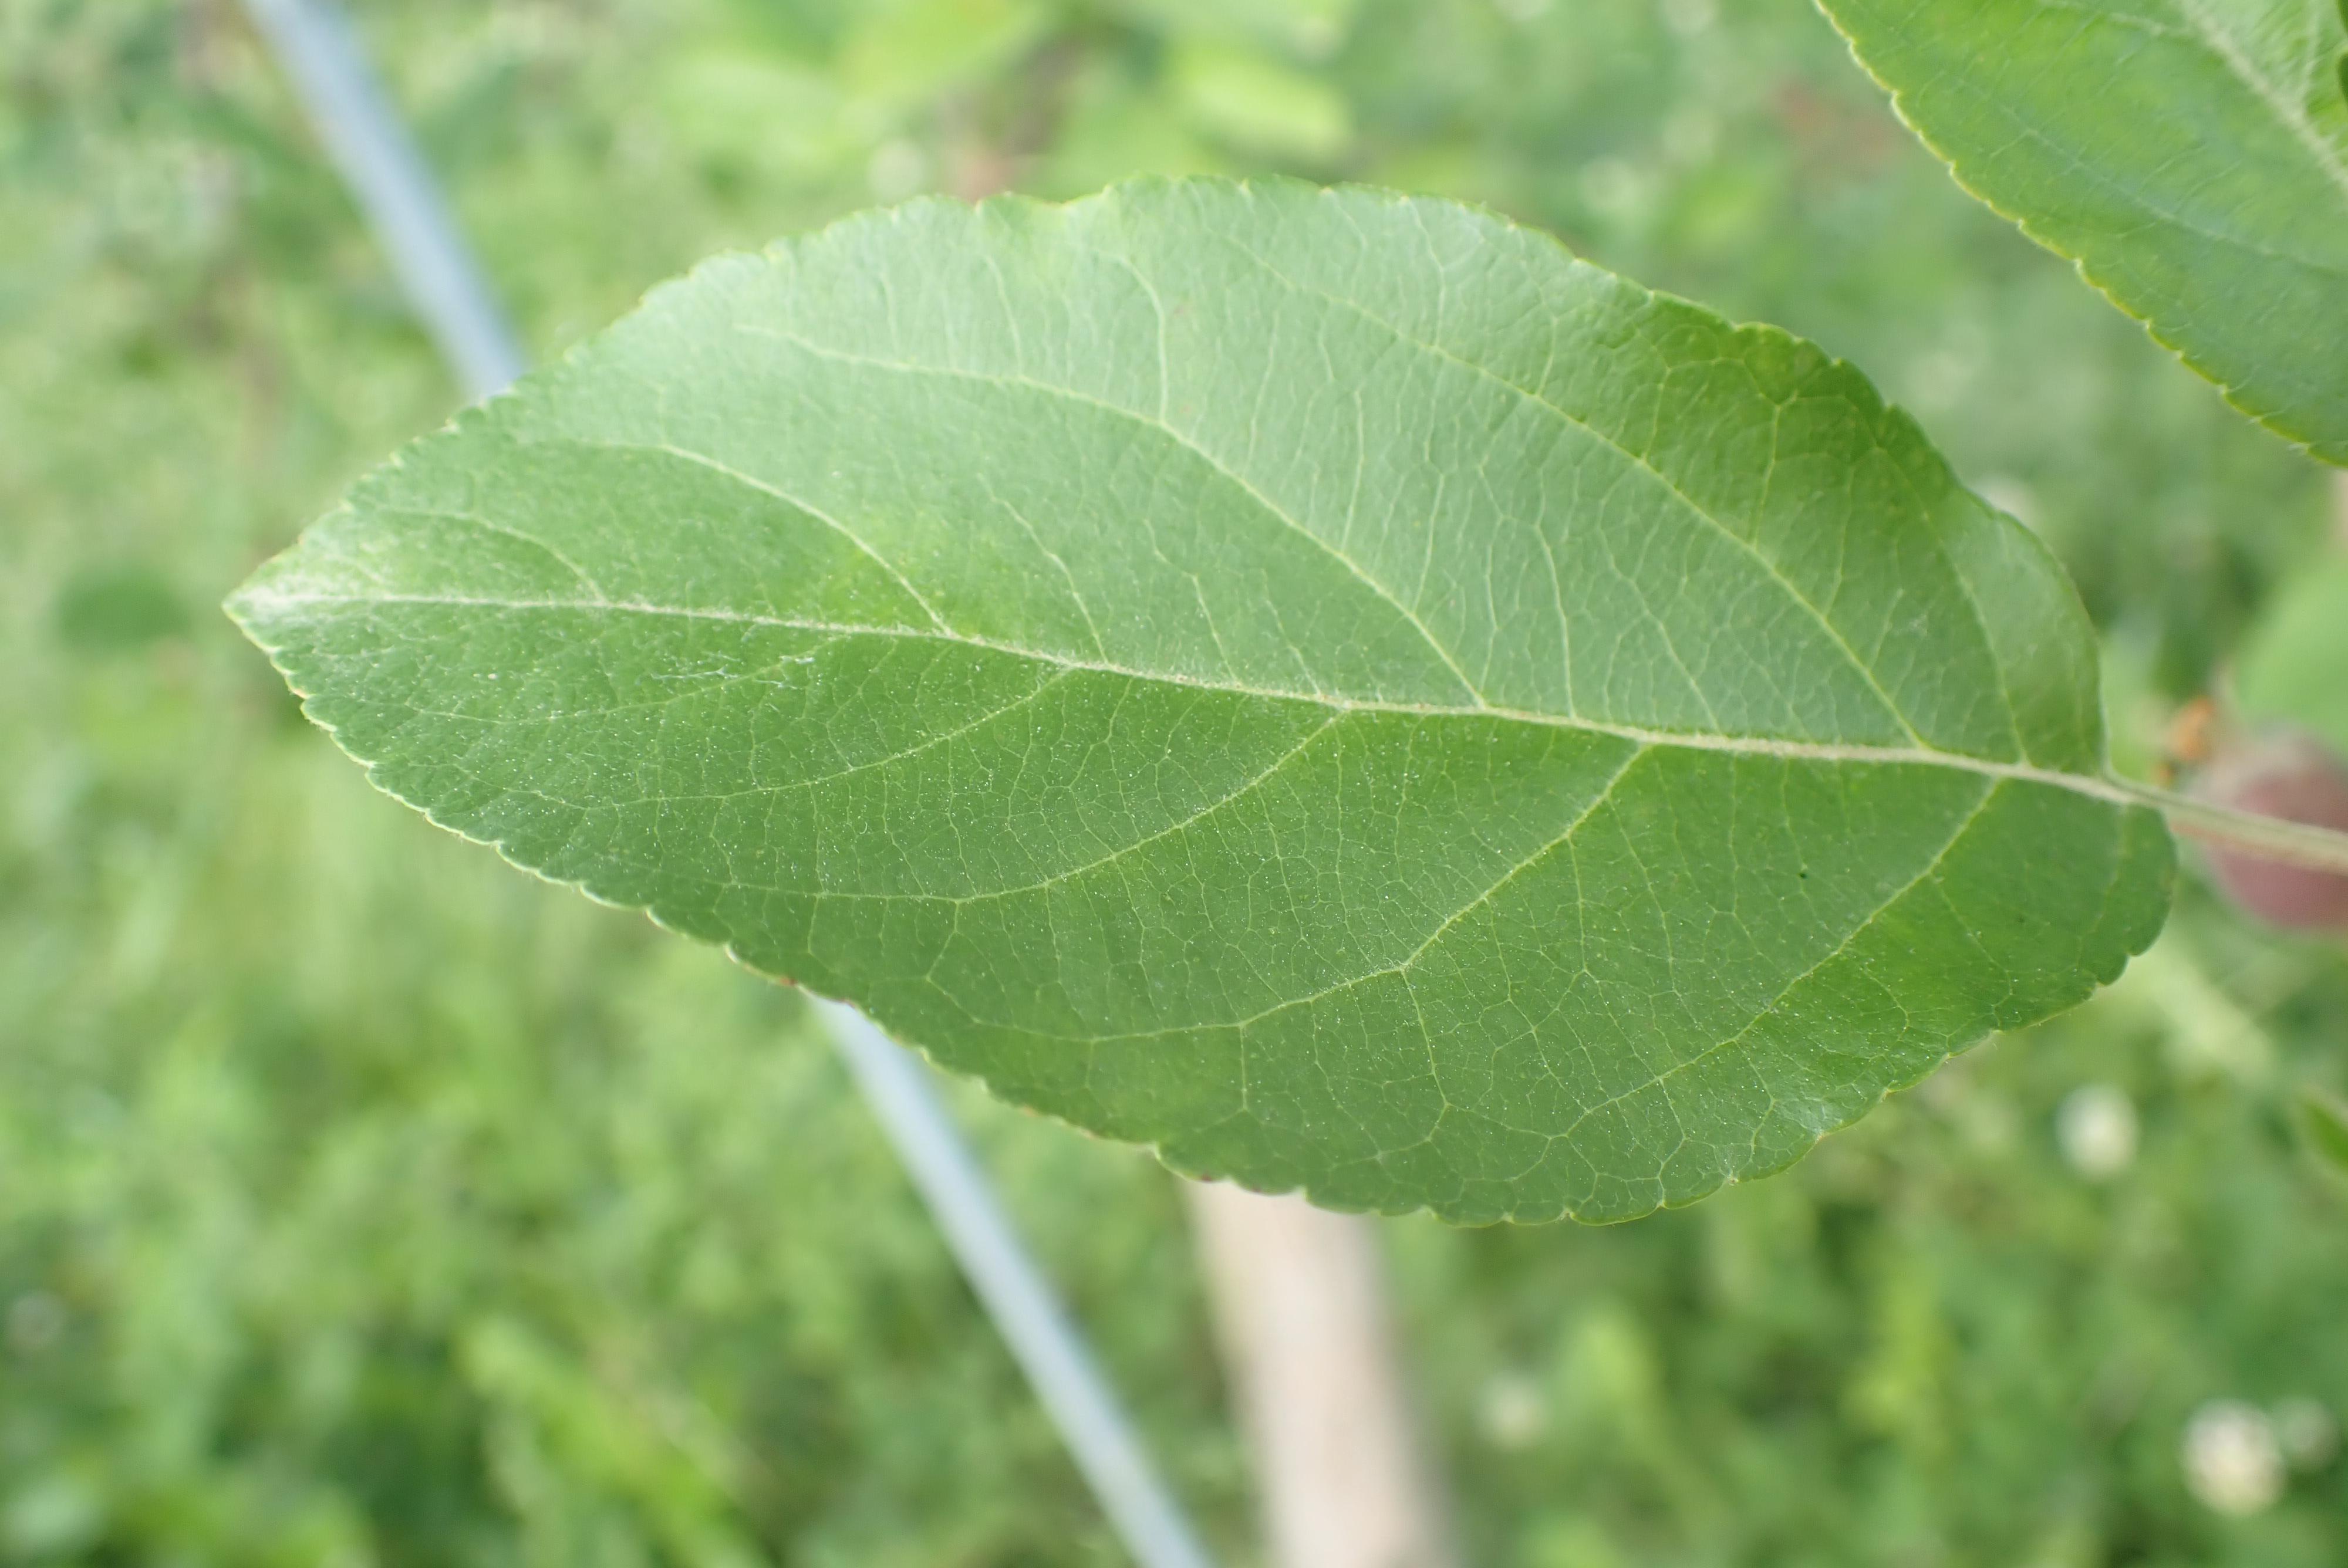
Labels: healthy